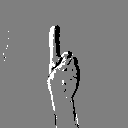
ASL letter: d